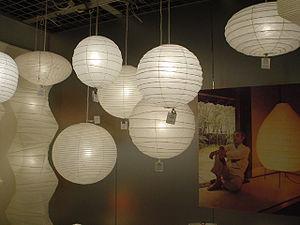
Isamu Noguchi est un artiste américano-japonais, sculpteur, designer.